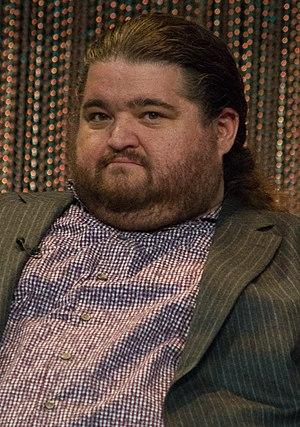
Jorge Garcia, né le 28 avril 1973, est un acteur et humoriste américain. Il commence à être connu du grand public via son rôle d'Hector Lopez dans la série Becker, et plus tard via le rôle d'Hugo Reyes dans la série télévisée Lost. Puis plus récemment, son interprétation de Jerry Ortega dans la série Hawaii 5-0.
Cet article présente les épisodes de la deuxième saison du feuilleton télévisé Lost : Les Disparus.
Lost : Les Disparus – ou Perdus au Canada – est un feuilleton télévisé américain de 121 épisodes de 42 minutes, créé par J. J. Abrams, Damon Lindelof et Jeffrey Lieber et diffusé du 22 septembre 2004 au 23 mai 2010 sur le réseau ABC et sur CTV au Canada.